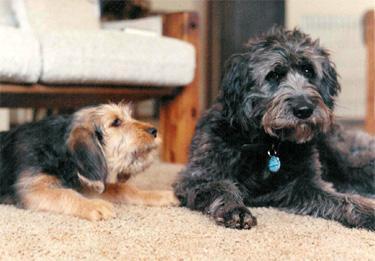
otterhound